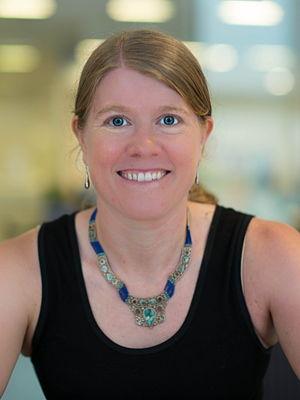
Sarah Parcak est une archéologue américaine, archéologue de l'espace, et égyptologue. Elle est professeur d'anthropologie et directeur du Laboratoire pour l'observation mondiale à l'université d'Alabama de Birmingham.